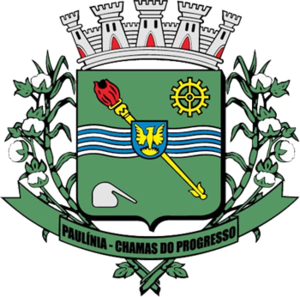
Paulínia est une ville brésilienne de l'État de São Paulo. Sa population était estimée à 81 049 habitants en 2008.